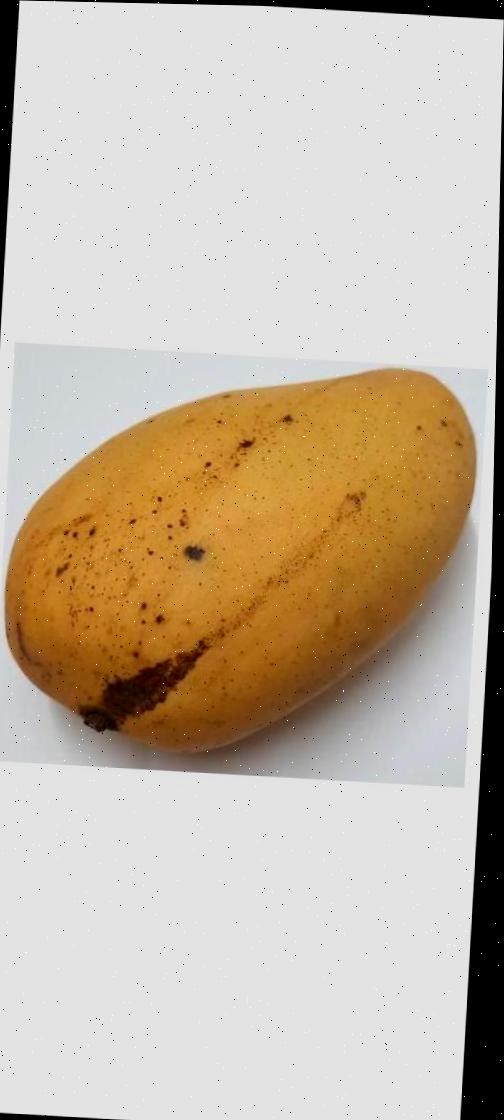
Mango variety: Katimon